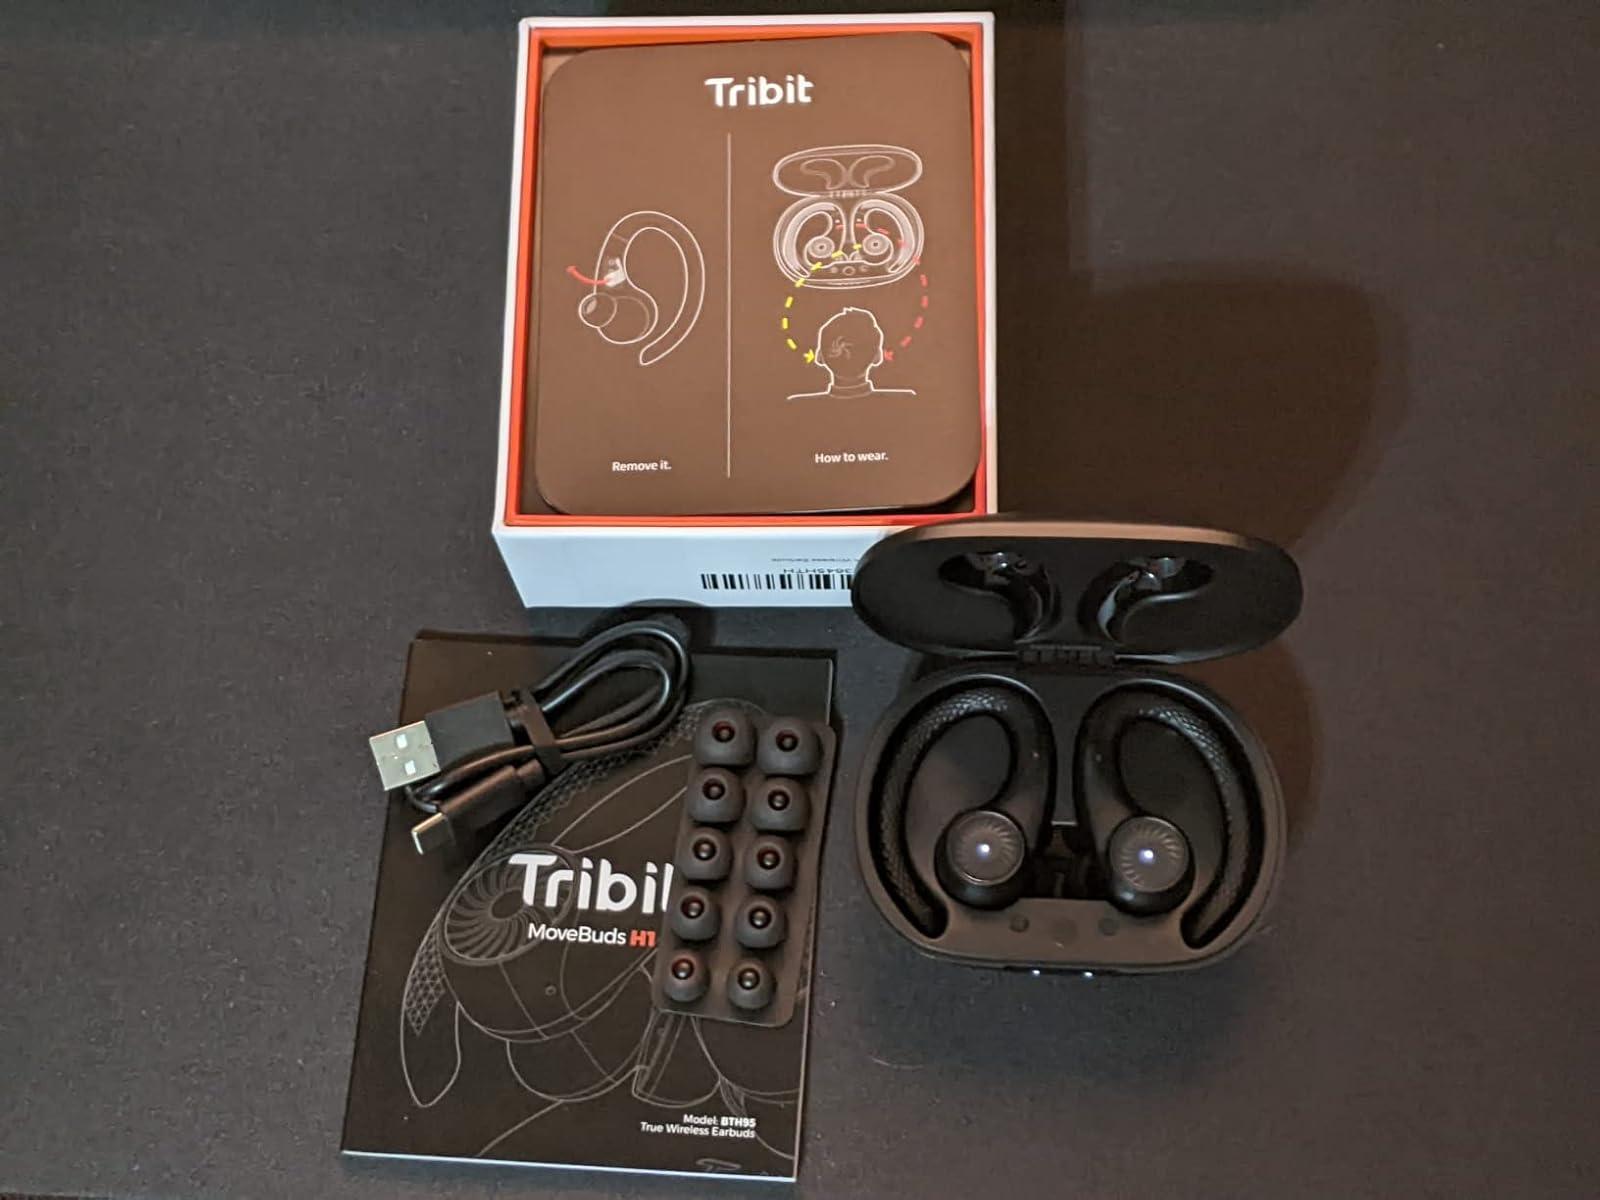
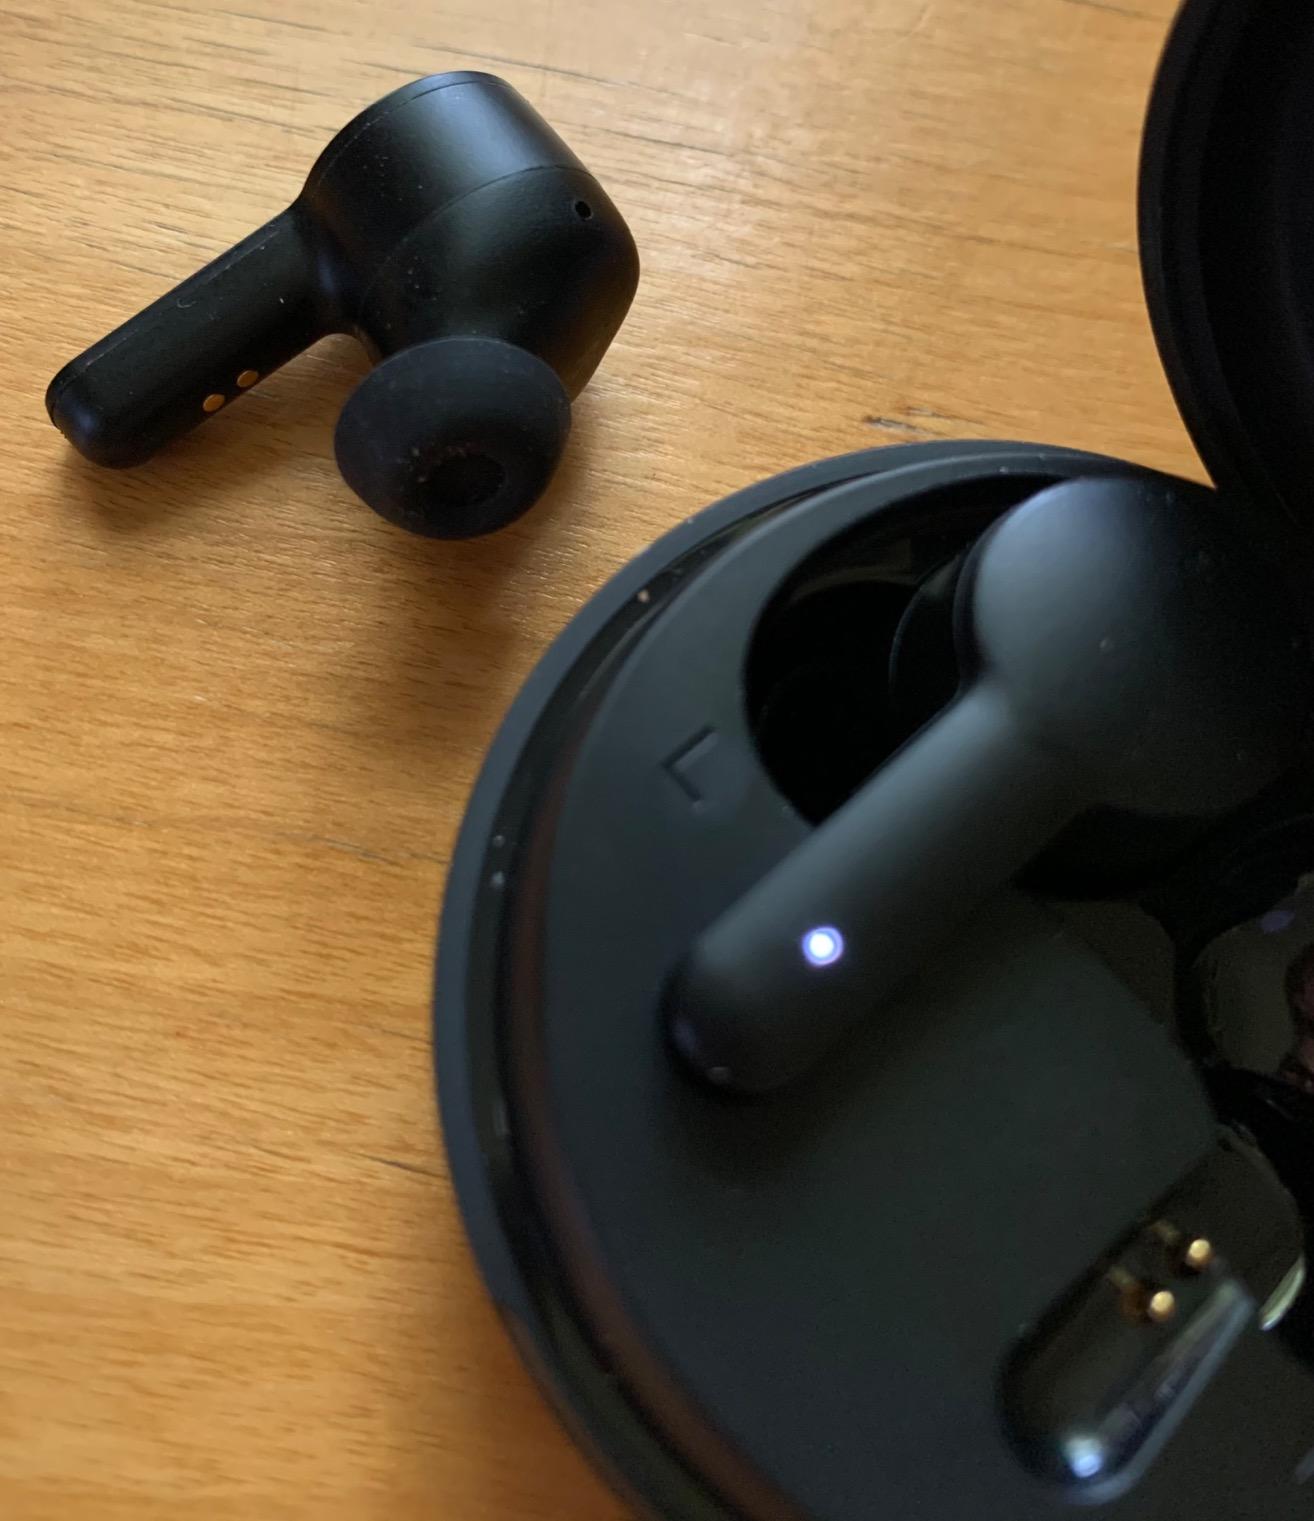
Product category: earbuds
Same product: no